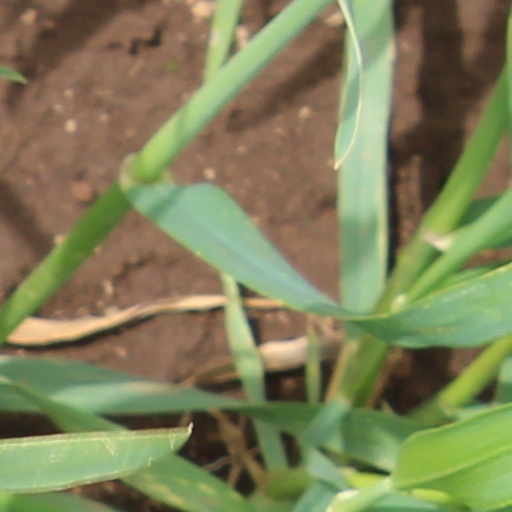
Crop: wheat